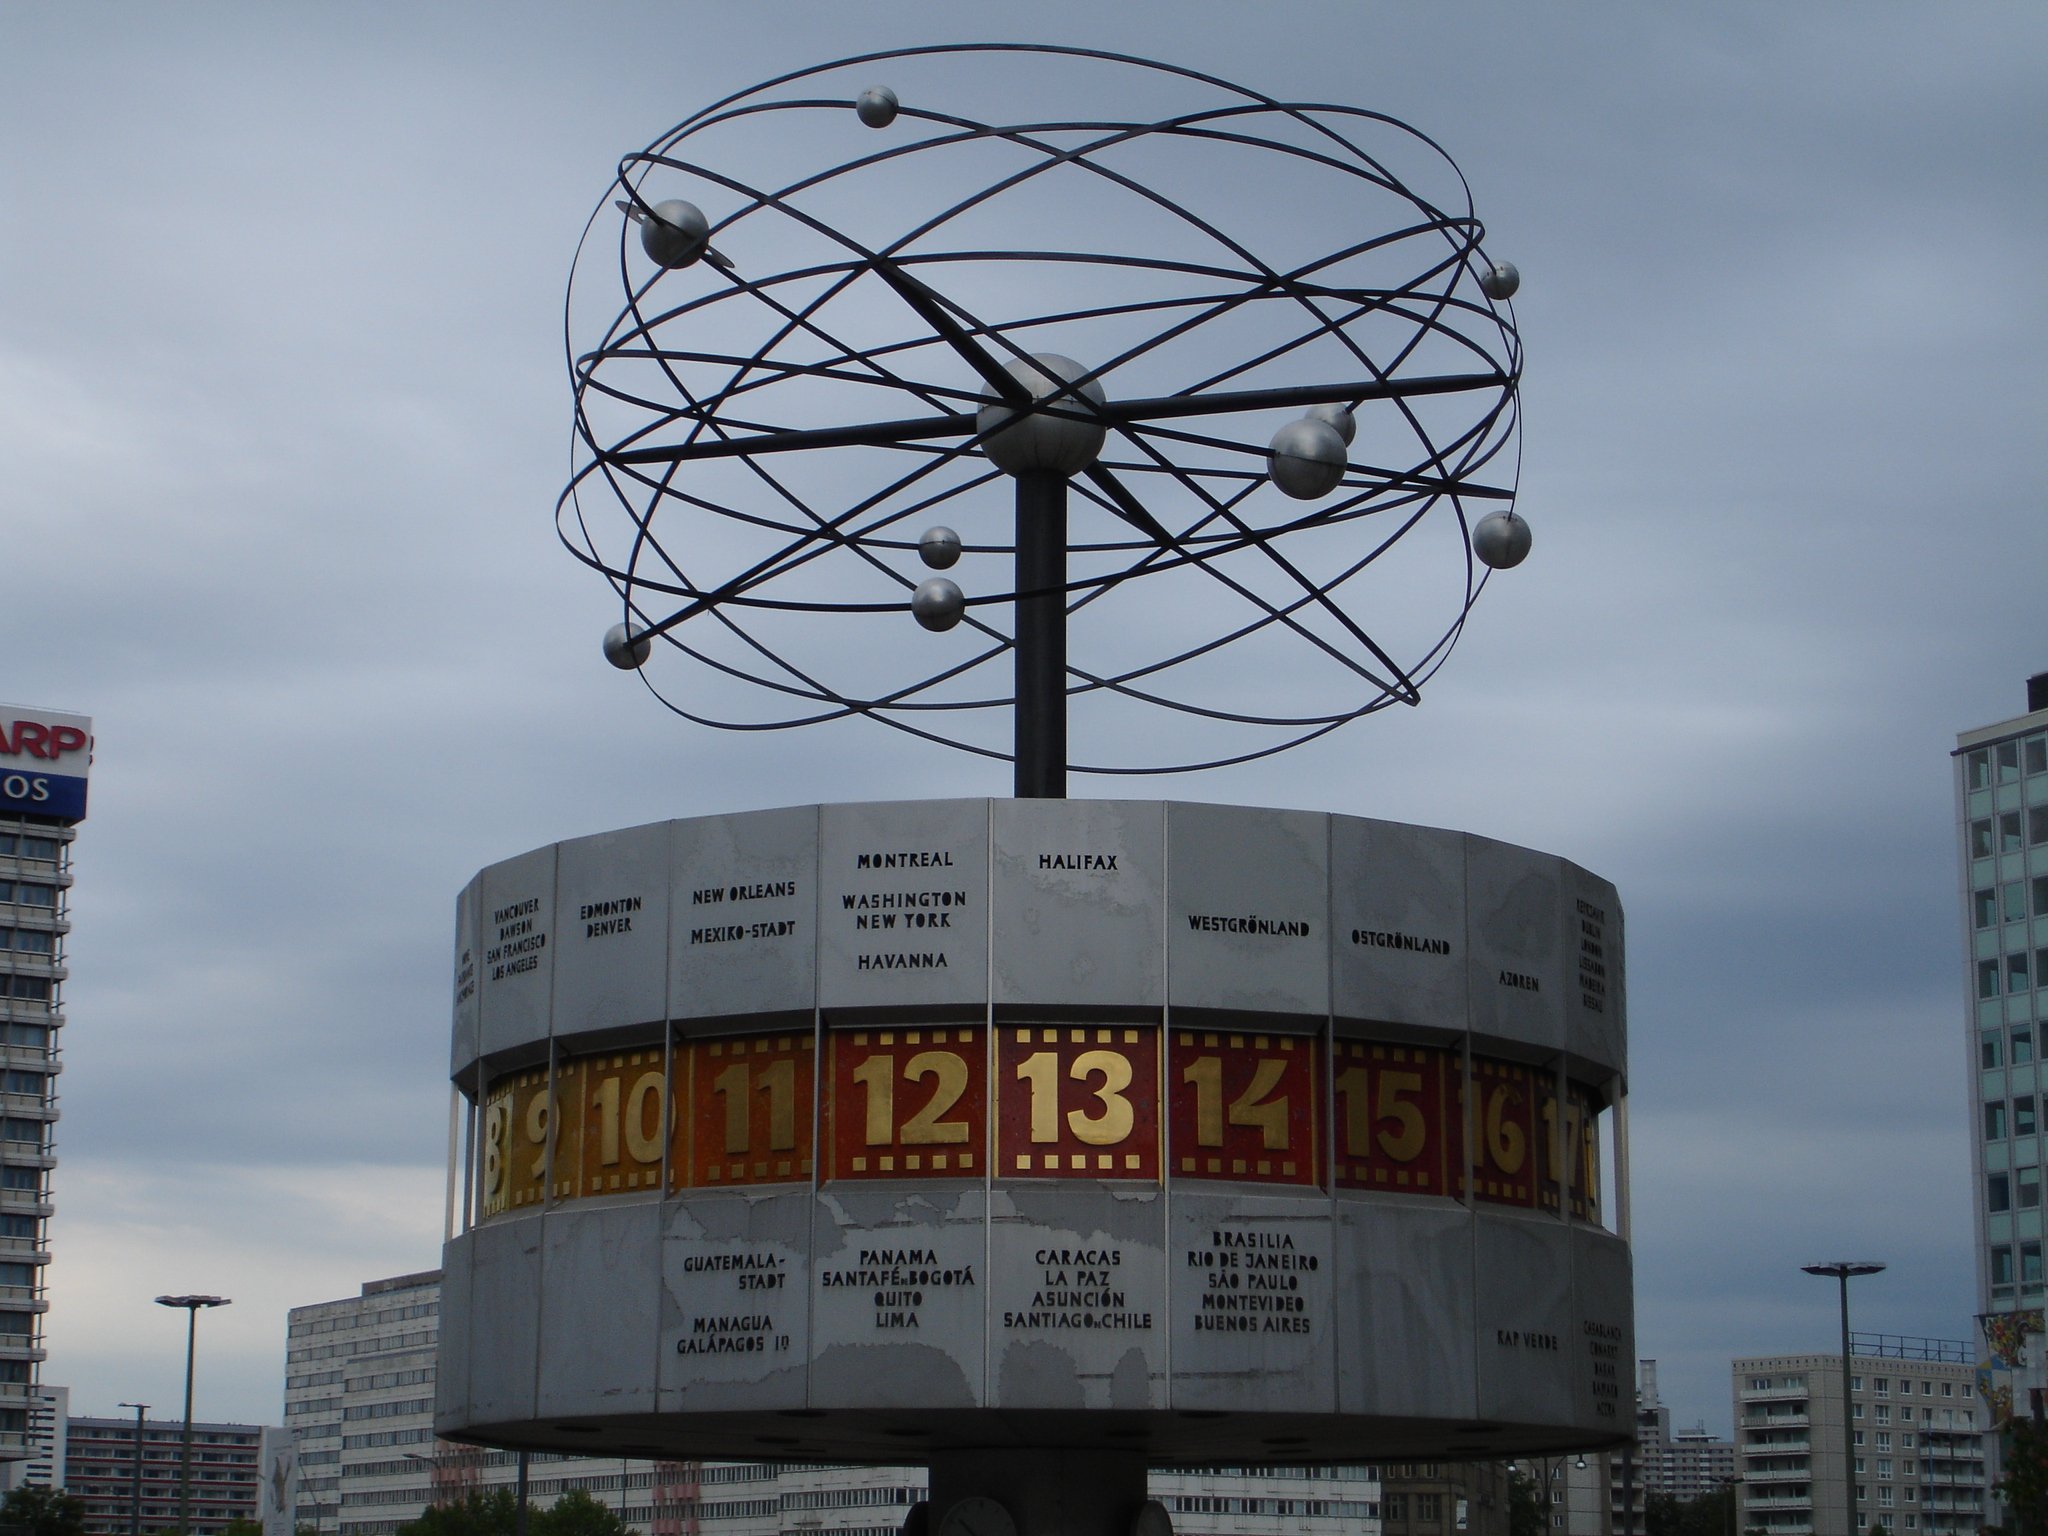
architecture, structure, clock, tower, landmark, electricity, stadium, artwork, art, germany, berlin, tourist attraction, alexanderplatz, world clock, sport venue, outdoor structure, urania world time